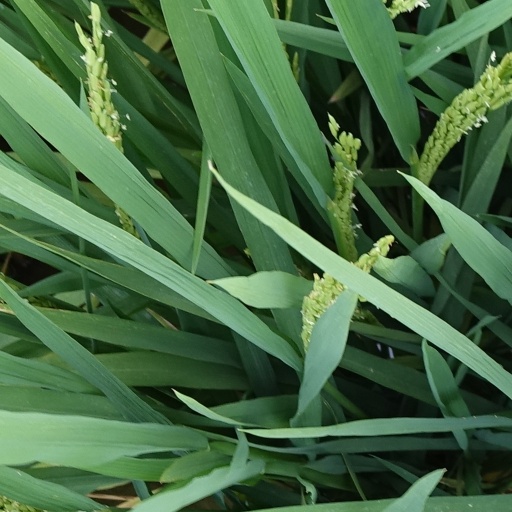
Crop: rice